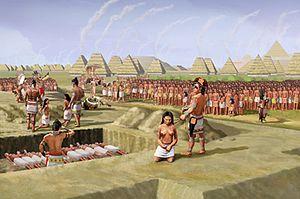
La civilisation du Mississippi s'est développée entre les IXᵉ et XVIIᵉ siècles, à l'est du fleuve Mississippi, sur le territoire actuel des États-Unis. Elle peut être rattachée à la culture des Mound Builders, car elle a produit de grands tertres funéraires. Cette civilisation a commencé à s'épanouir dans la vallée du Mississippi, d'où son nom. Il semble qu'elle ait complètement disparu avant l'arrivée des colons européens en Amérique du Nord.
Cahokia fut l'une des plus grandes cités amérindiennes d'Amérique du Nord dans le sud-ouest de l'État de l'Illinois, proche de l'actuelle ville de Saint-Louis dans l'État voisin du Missouri. Elle comptait au XIIᵉ siècle quelque 15 000 à 30 000 habitants.